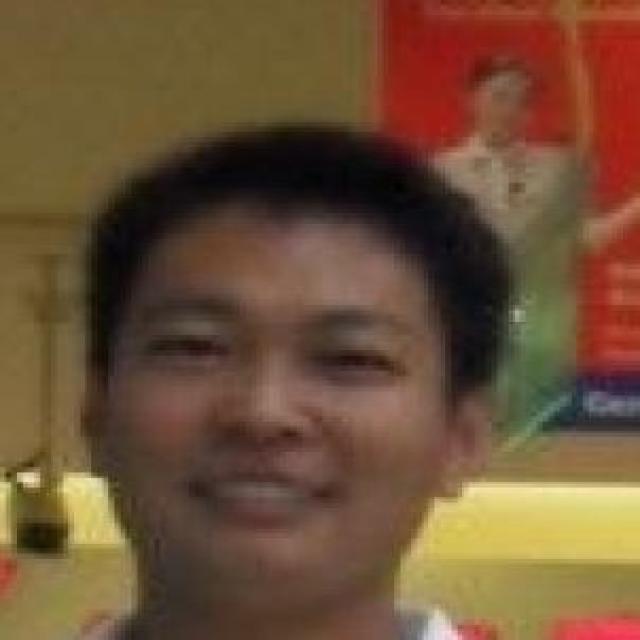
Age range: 21-44